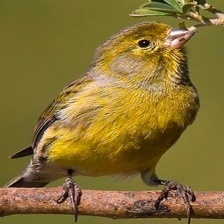
Species: CANARY
Scientific name: SERINUS CANARIA DOMESTICA